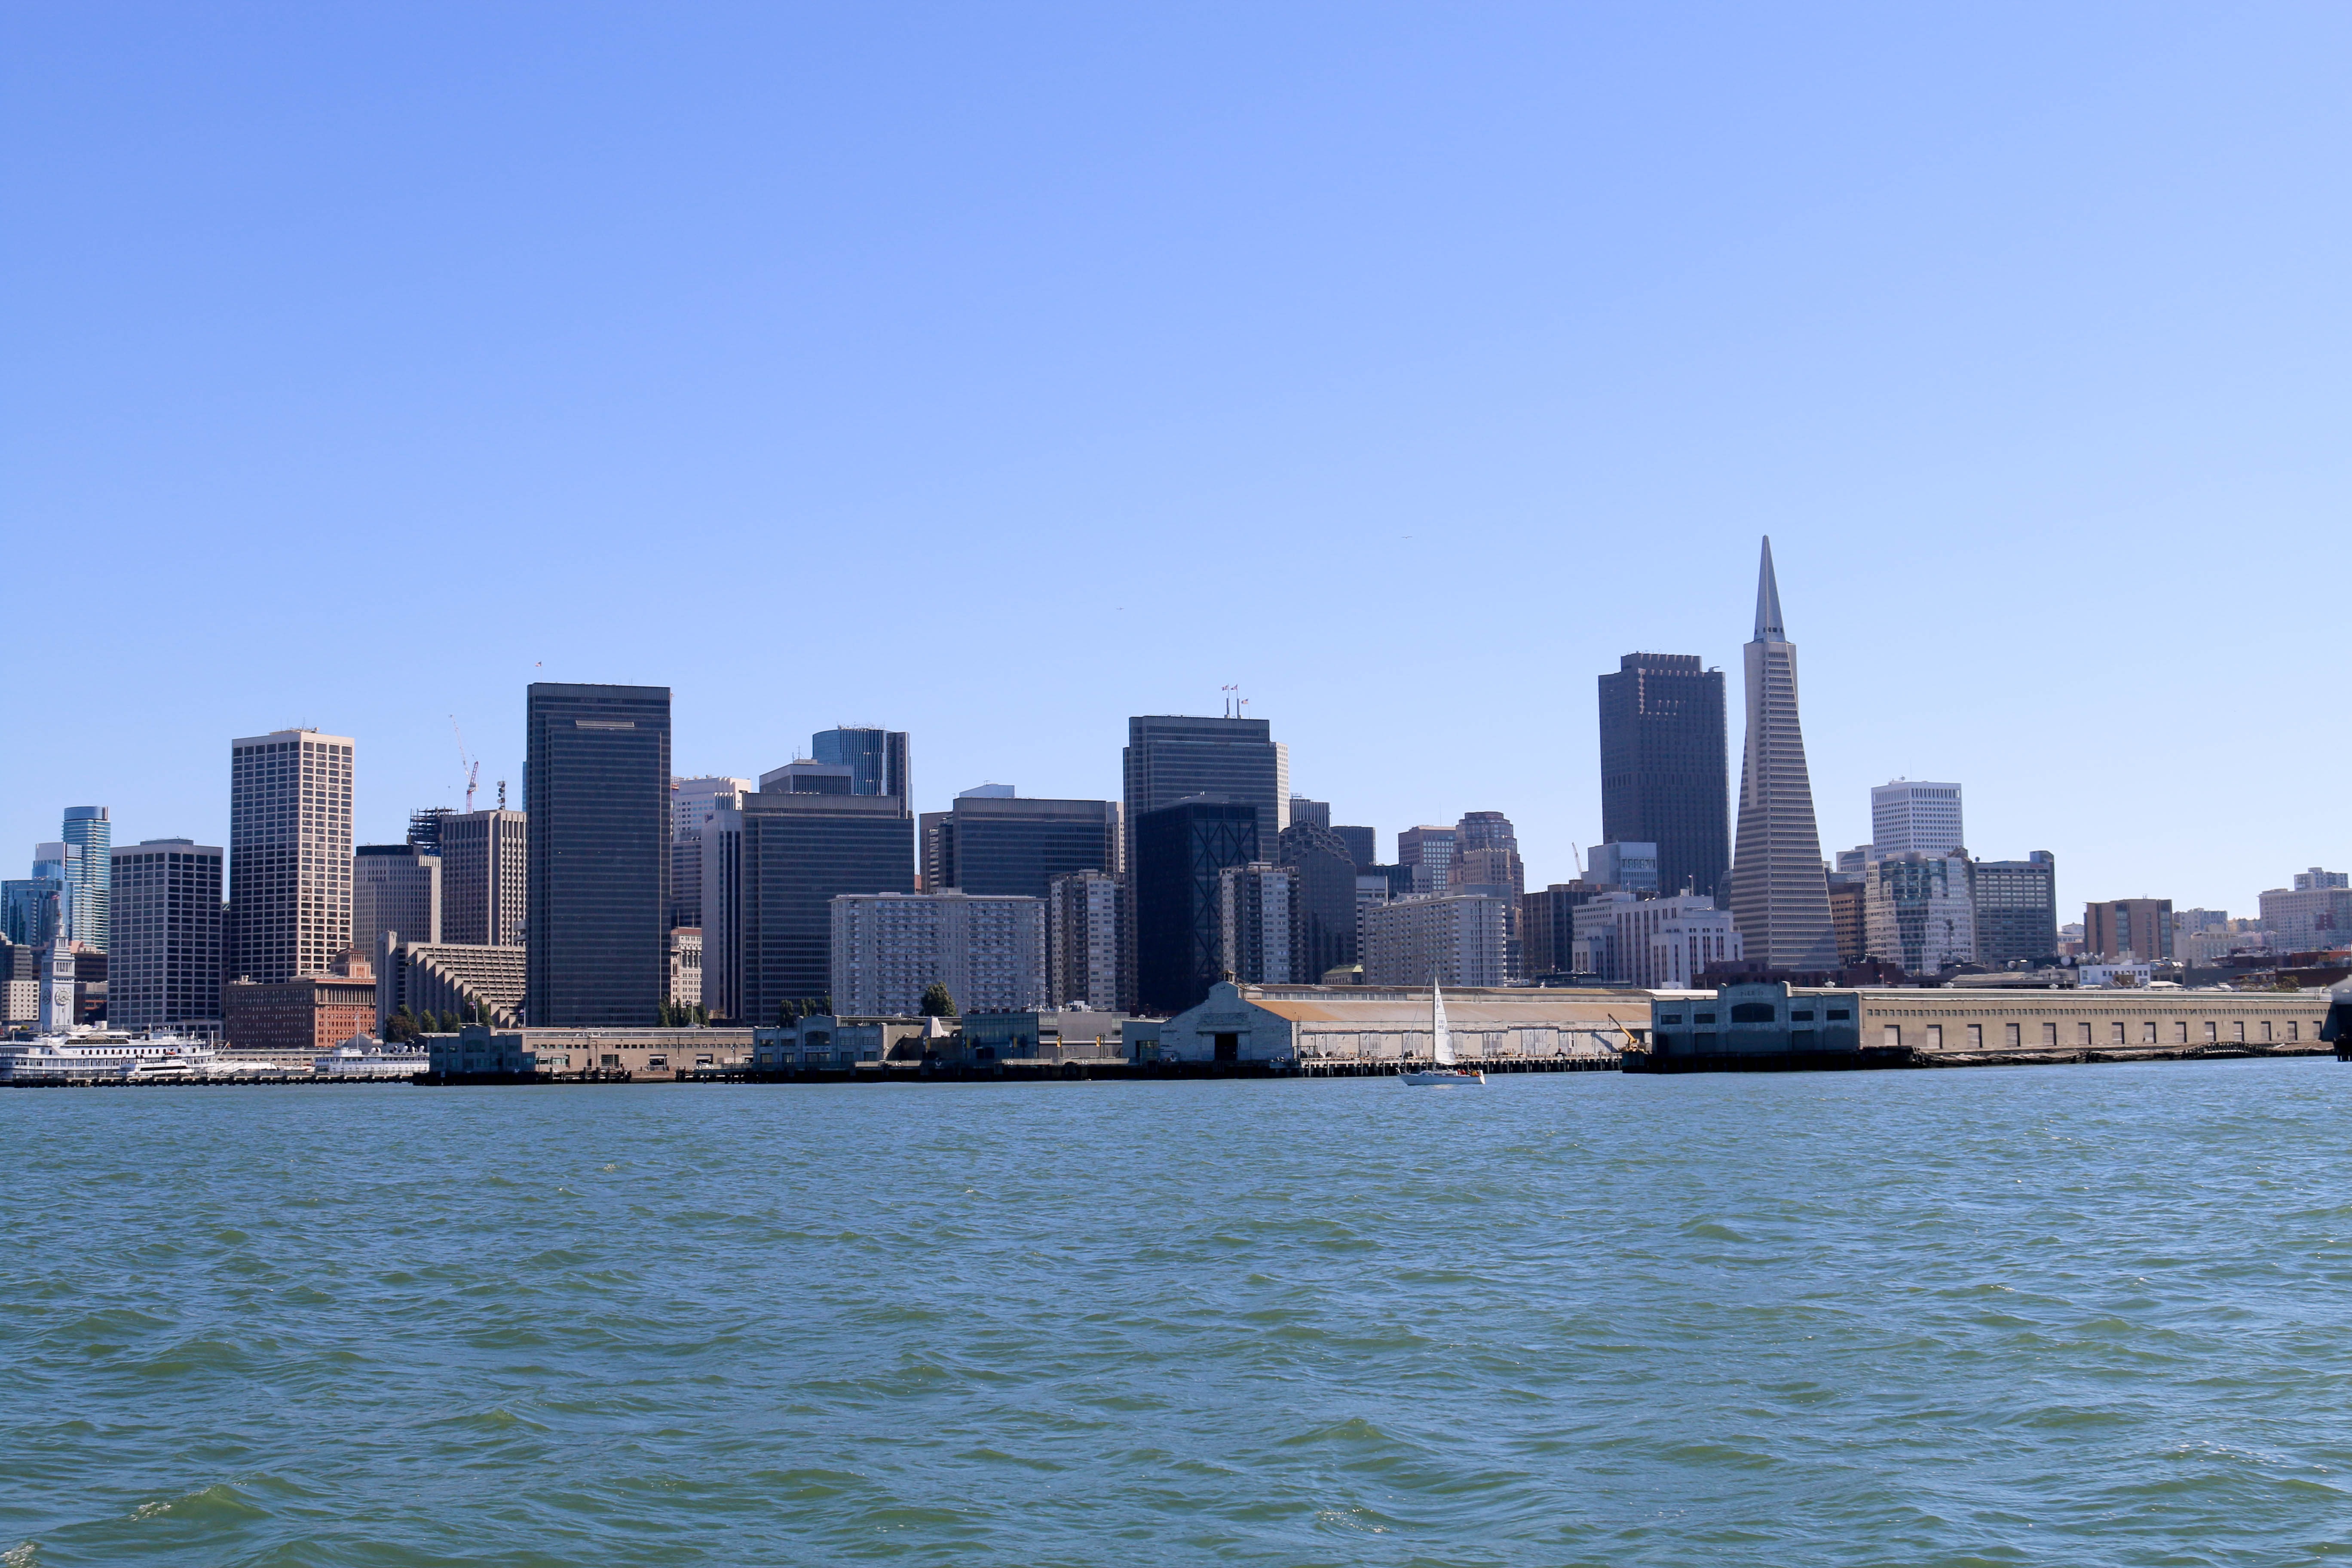
sea, coast, horizon, architecture, skyline, city, skyscraper, urban, cityscape, downtown, san francisco, tower, bay, landmark, harbor, california, tower block, san, skyscrapers, buildings, francisco, san francisco skyline, geographical feature, human settlement